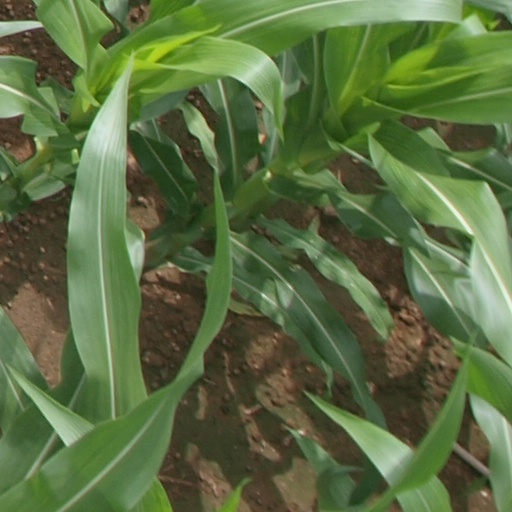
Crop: maize; corn